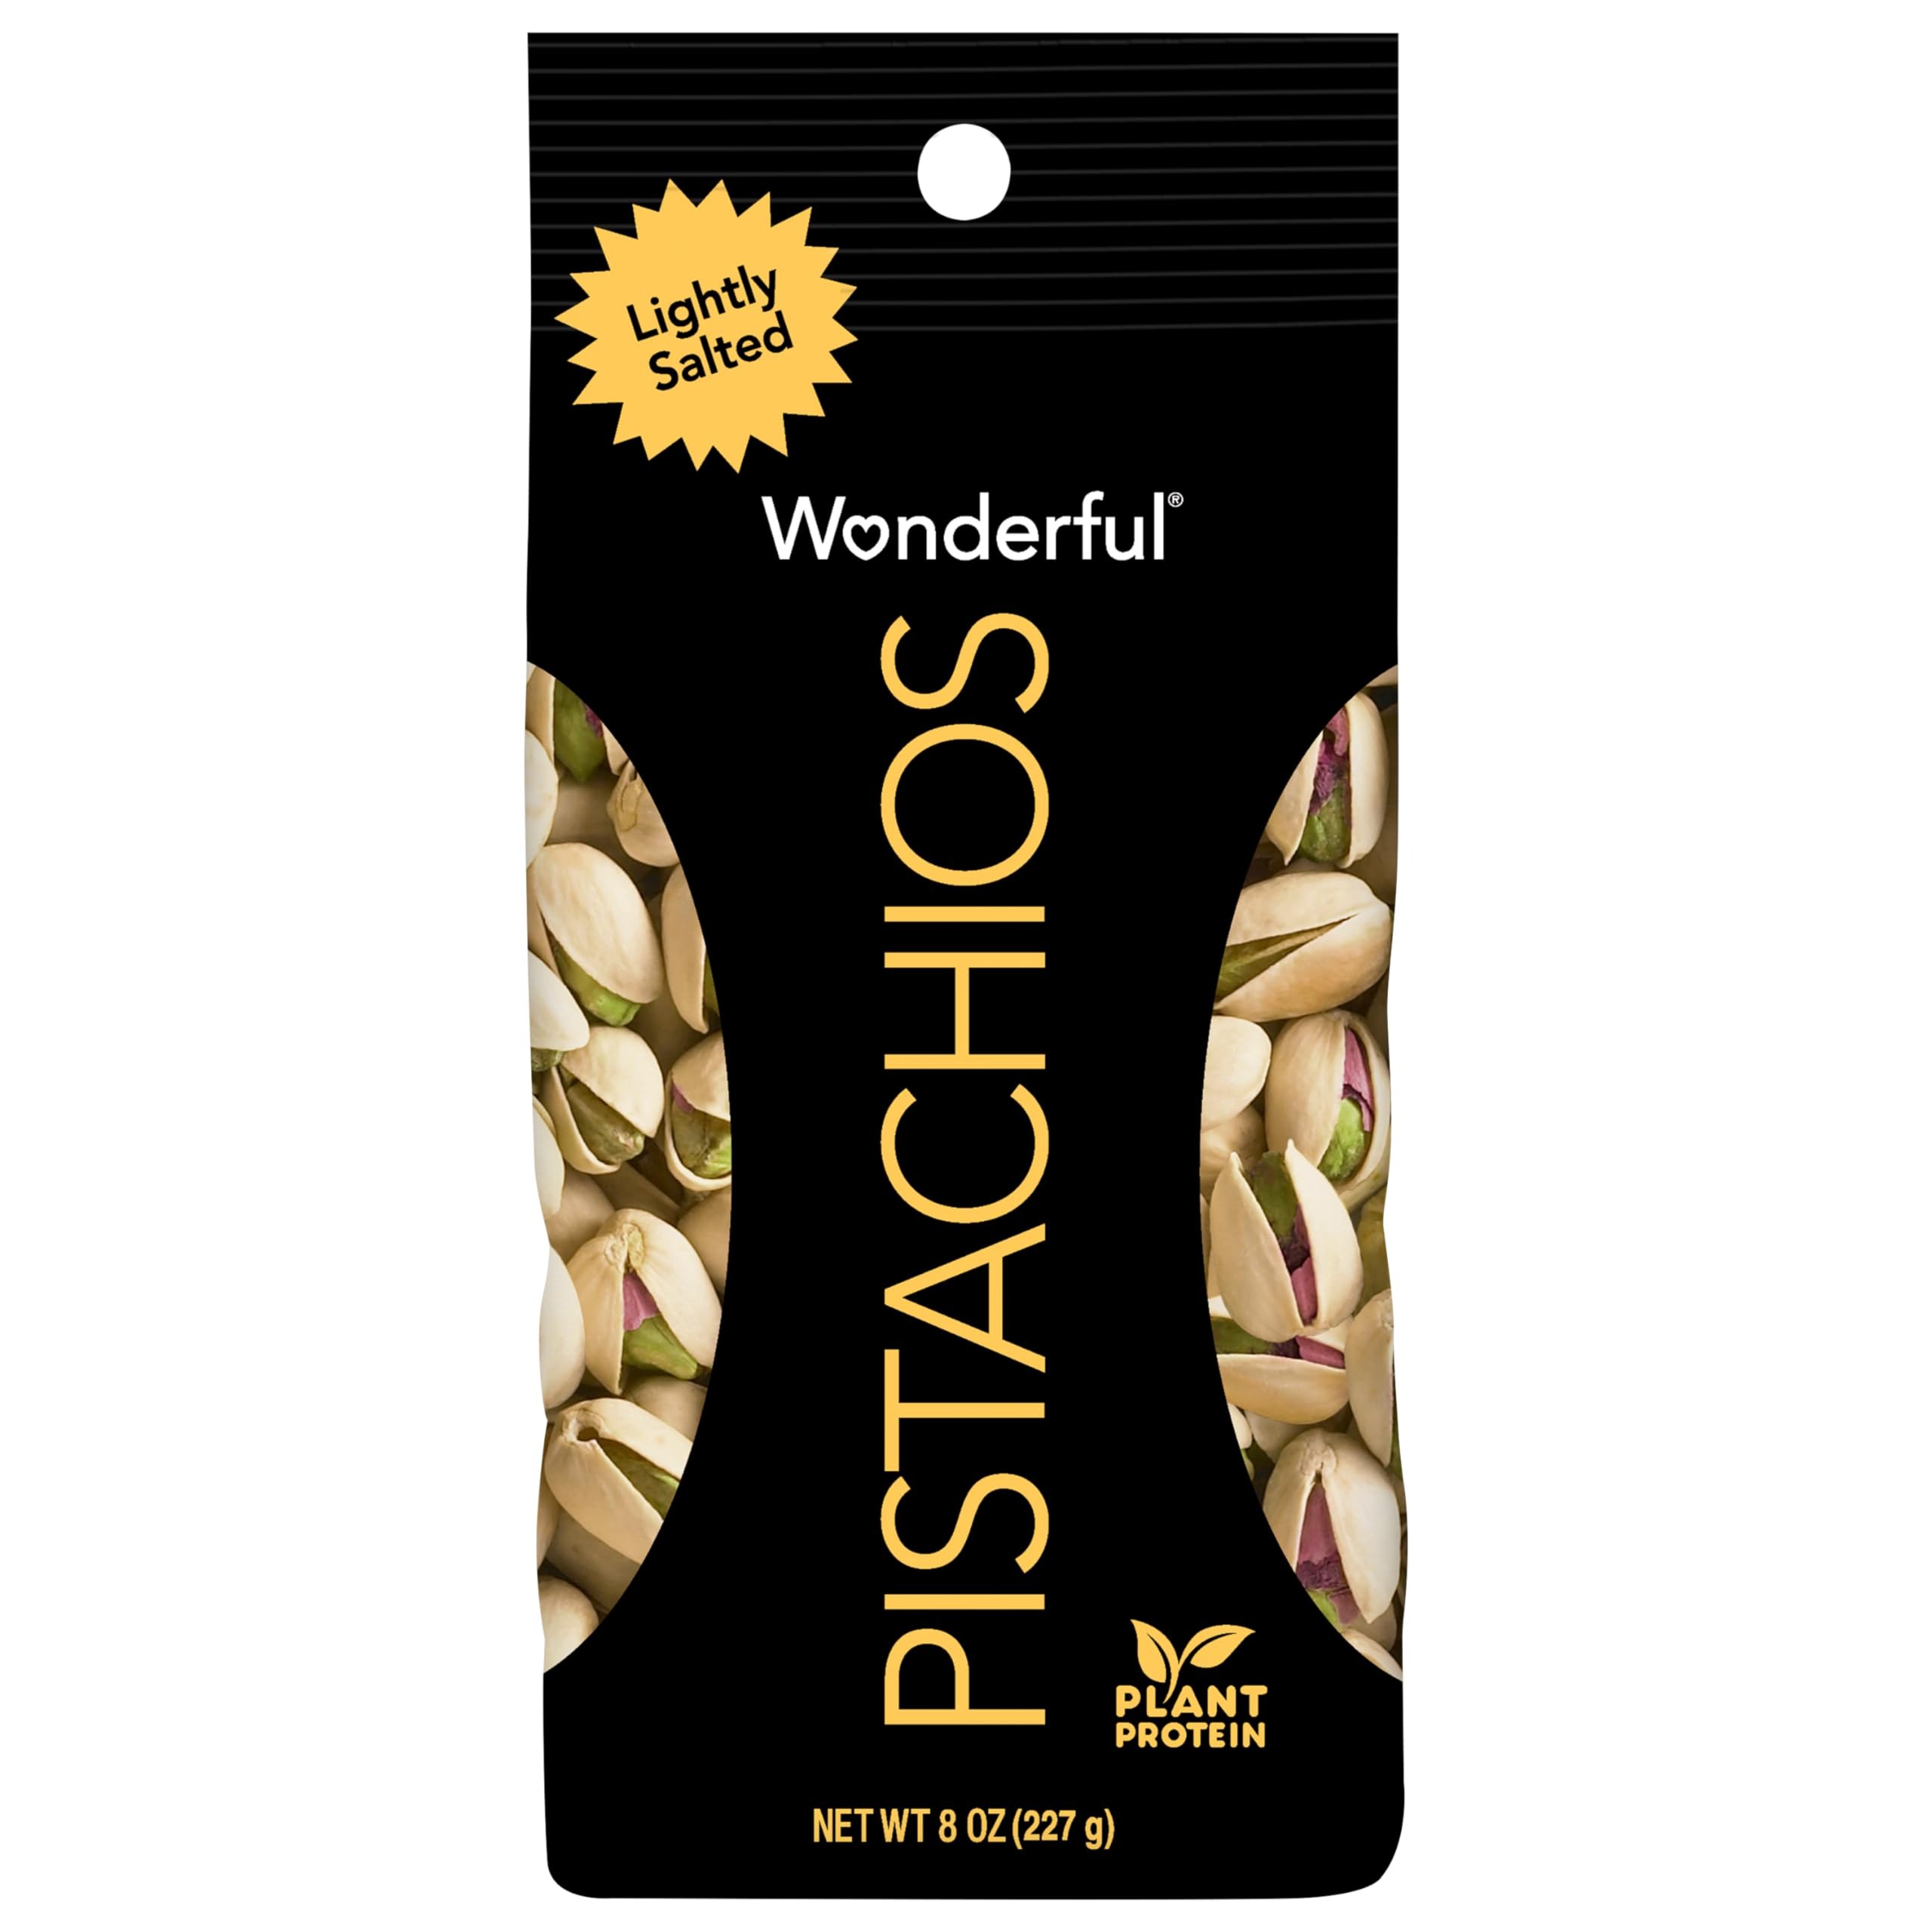
Item Name: Wonderful Pistachios, Lightly Salted, 8- Ounce Bag (Pack of 5)
Bullet Point 1: SIZE: 8 Ounce Bag (Pack of 5)
Bullet Point 2: FLAVOR: Roasted & No Salt. Just a pinch of salt, each serving of Lightly Salted Wonderful Pistachios is a perfectly seasoned, low-sodium snack. A healthy salt-ernative.
Bullet Point 3: EVERYDAY SNACKING: Perfect for easy entertaining and snacking throughout the day
Bullet Point 4: CALIFORNIA GROWN: Wonderful Pistachios owns, cultivates and harvests more than 75,000 acres of pistachio and almond California orchards, where we carefully tend and harvest using the latest sustainable practices.
Bullet Point 5: Gluten Free, Non-GMO Project Verified
Value: 40.0
Unit: Ounce

Price: 9.745